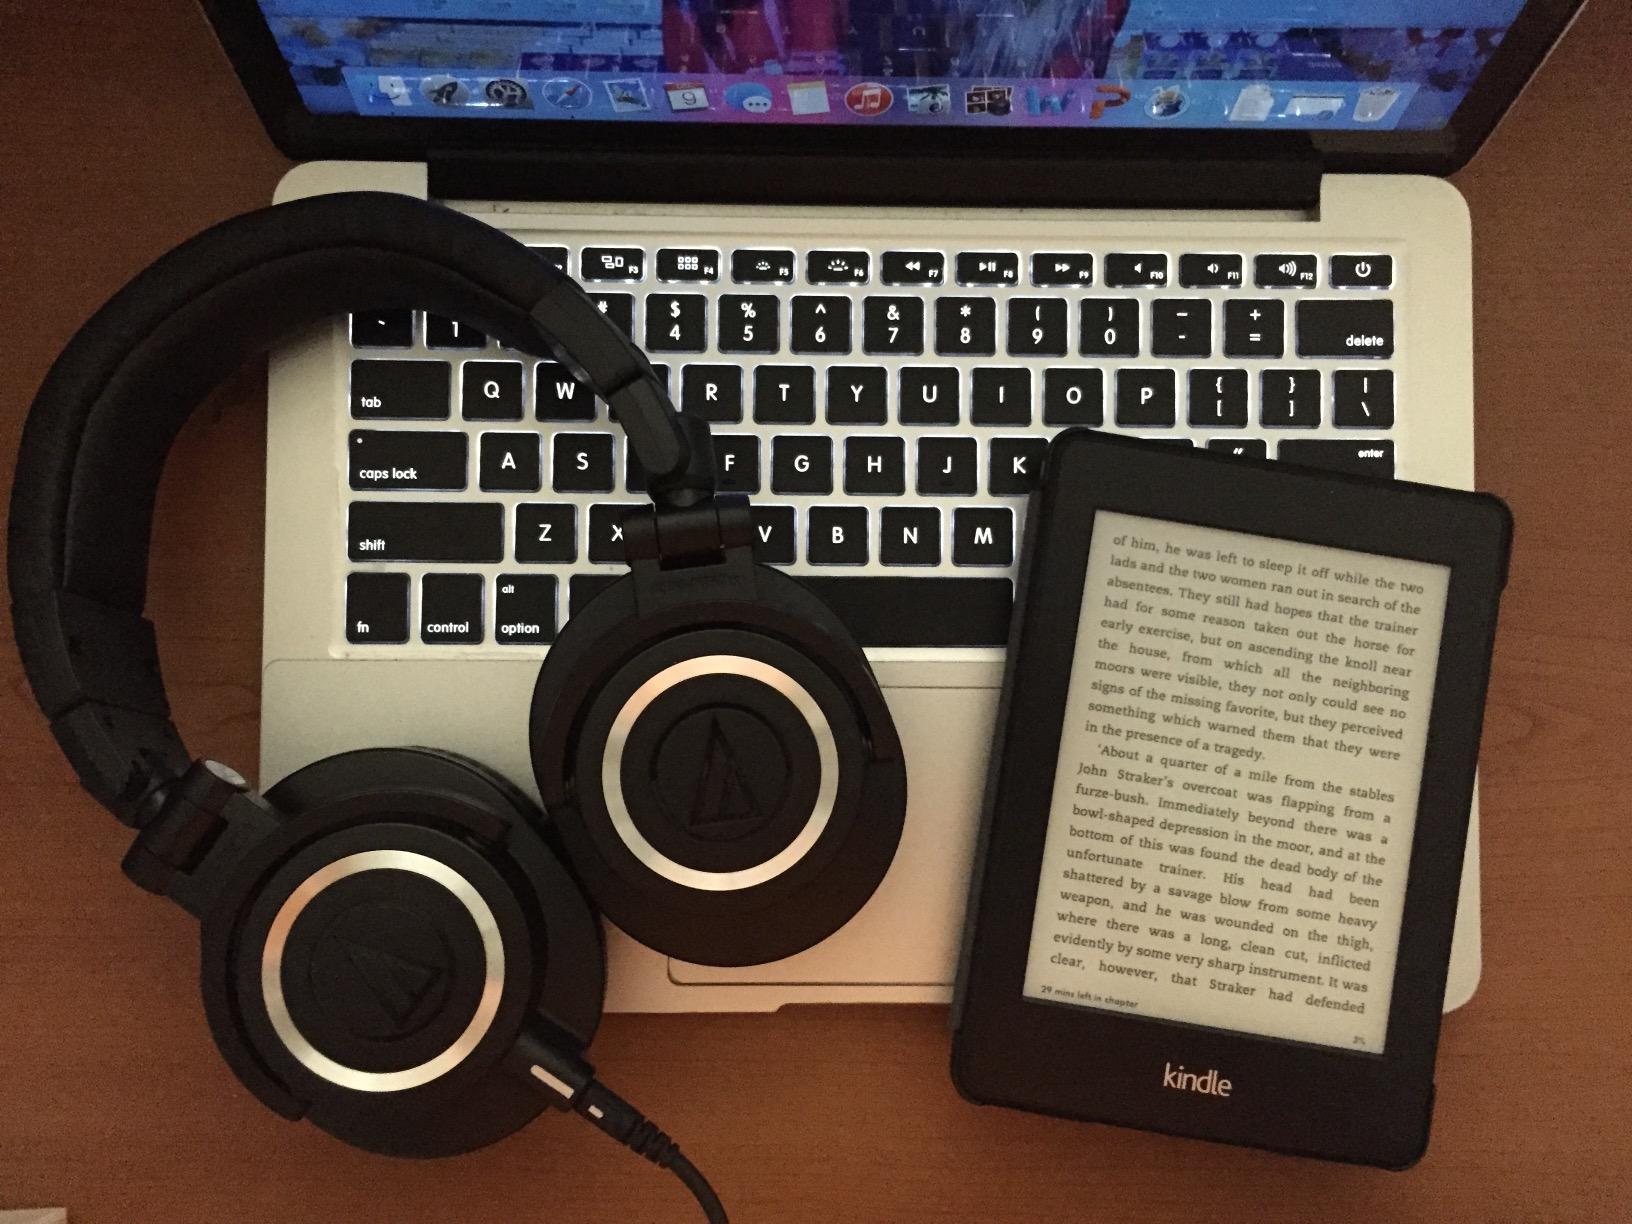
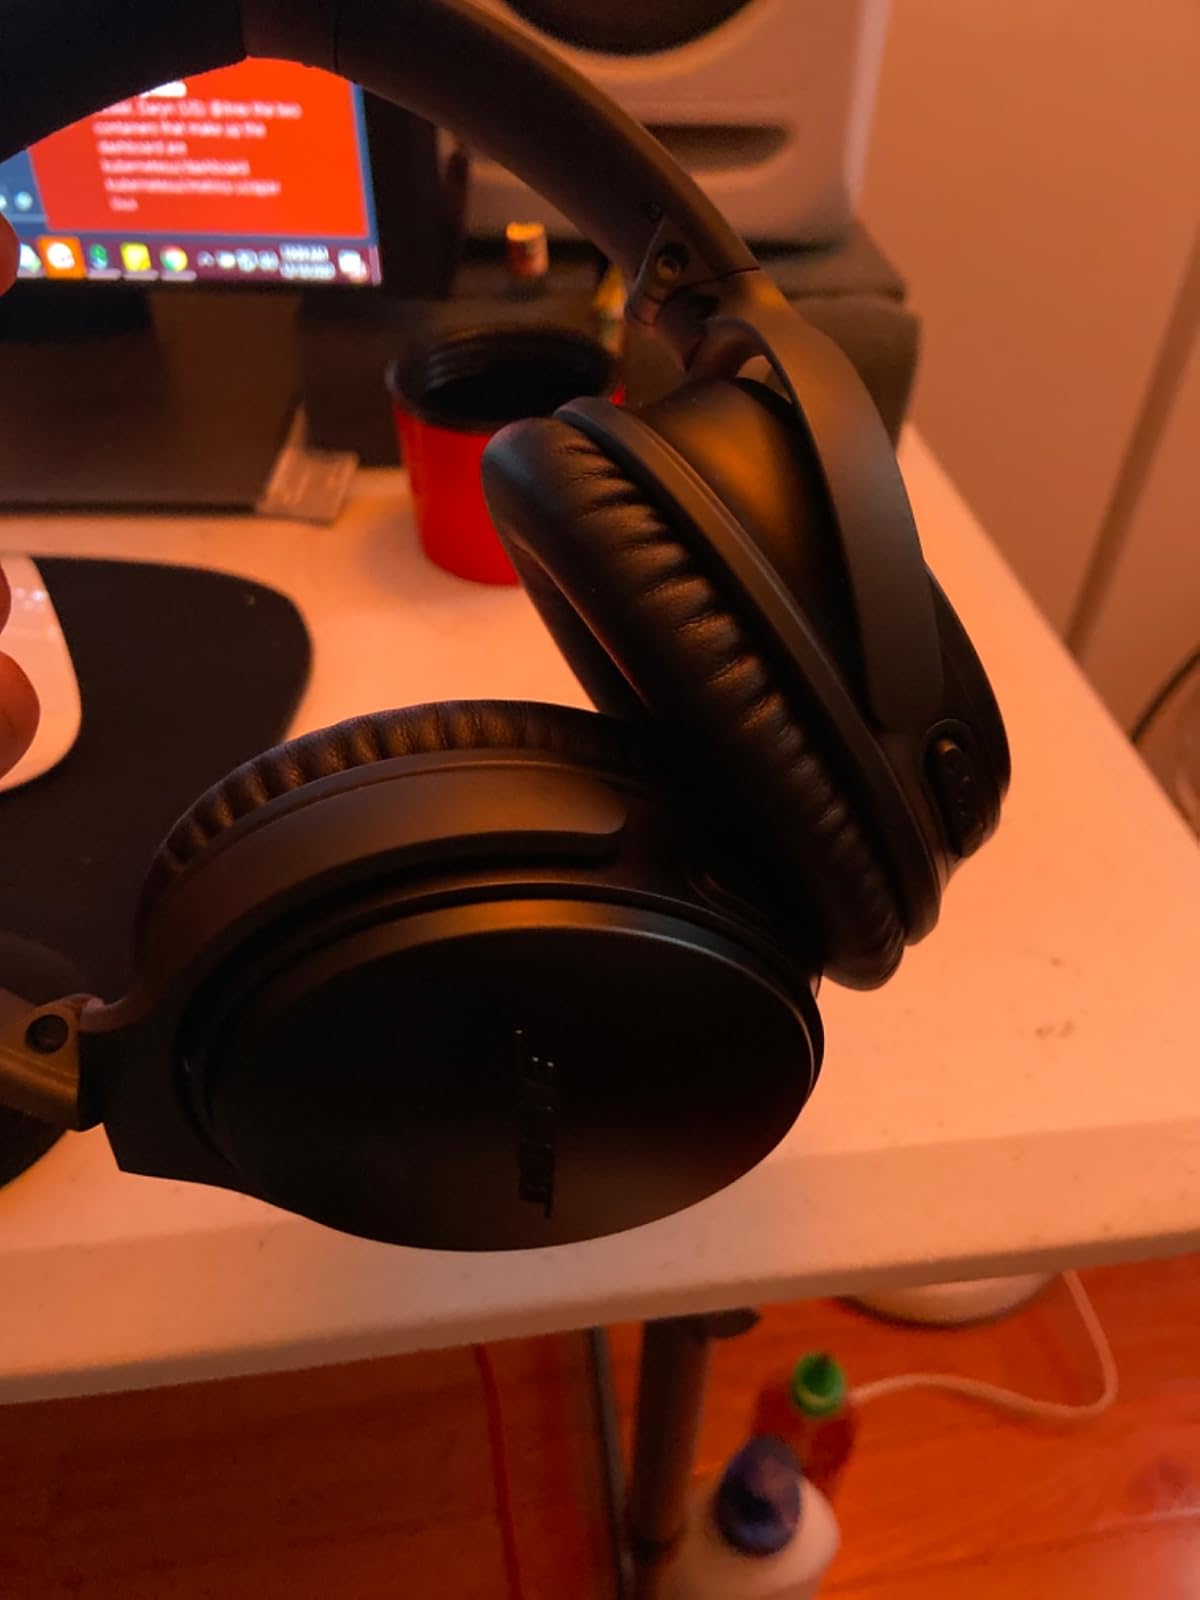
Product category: headphones
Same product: no